Library of the Economic Commission for Latin America and the Caribbean

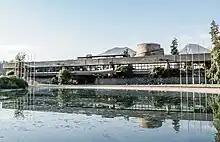
ECLAC headquarters in Santiago

The Hernán Santa Cruz Library is the main and oldest library located at the headquarters of the Organization, in Santiago, Chile. It is known as the ECLAC Library – was inaugurated in 1948, the same year that the Economic Commission for Latin America and the Caribbean was founded. It was established to provide specialized information services on the economic and social development of Latin America and the Caribbean, in support of the Commission's work program. The Library is located in the United Nations building, ECLAC headquarters in Santiago, Chile. The Building is considered a landmark of modern Latin American architecture.